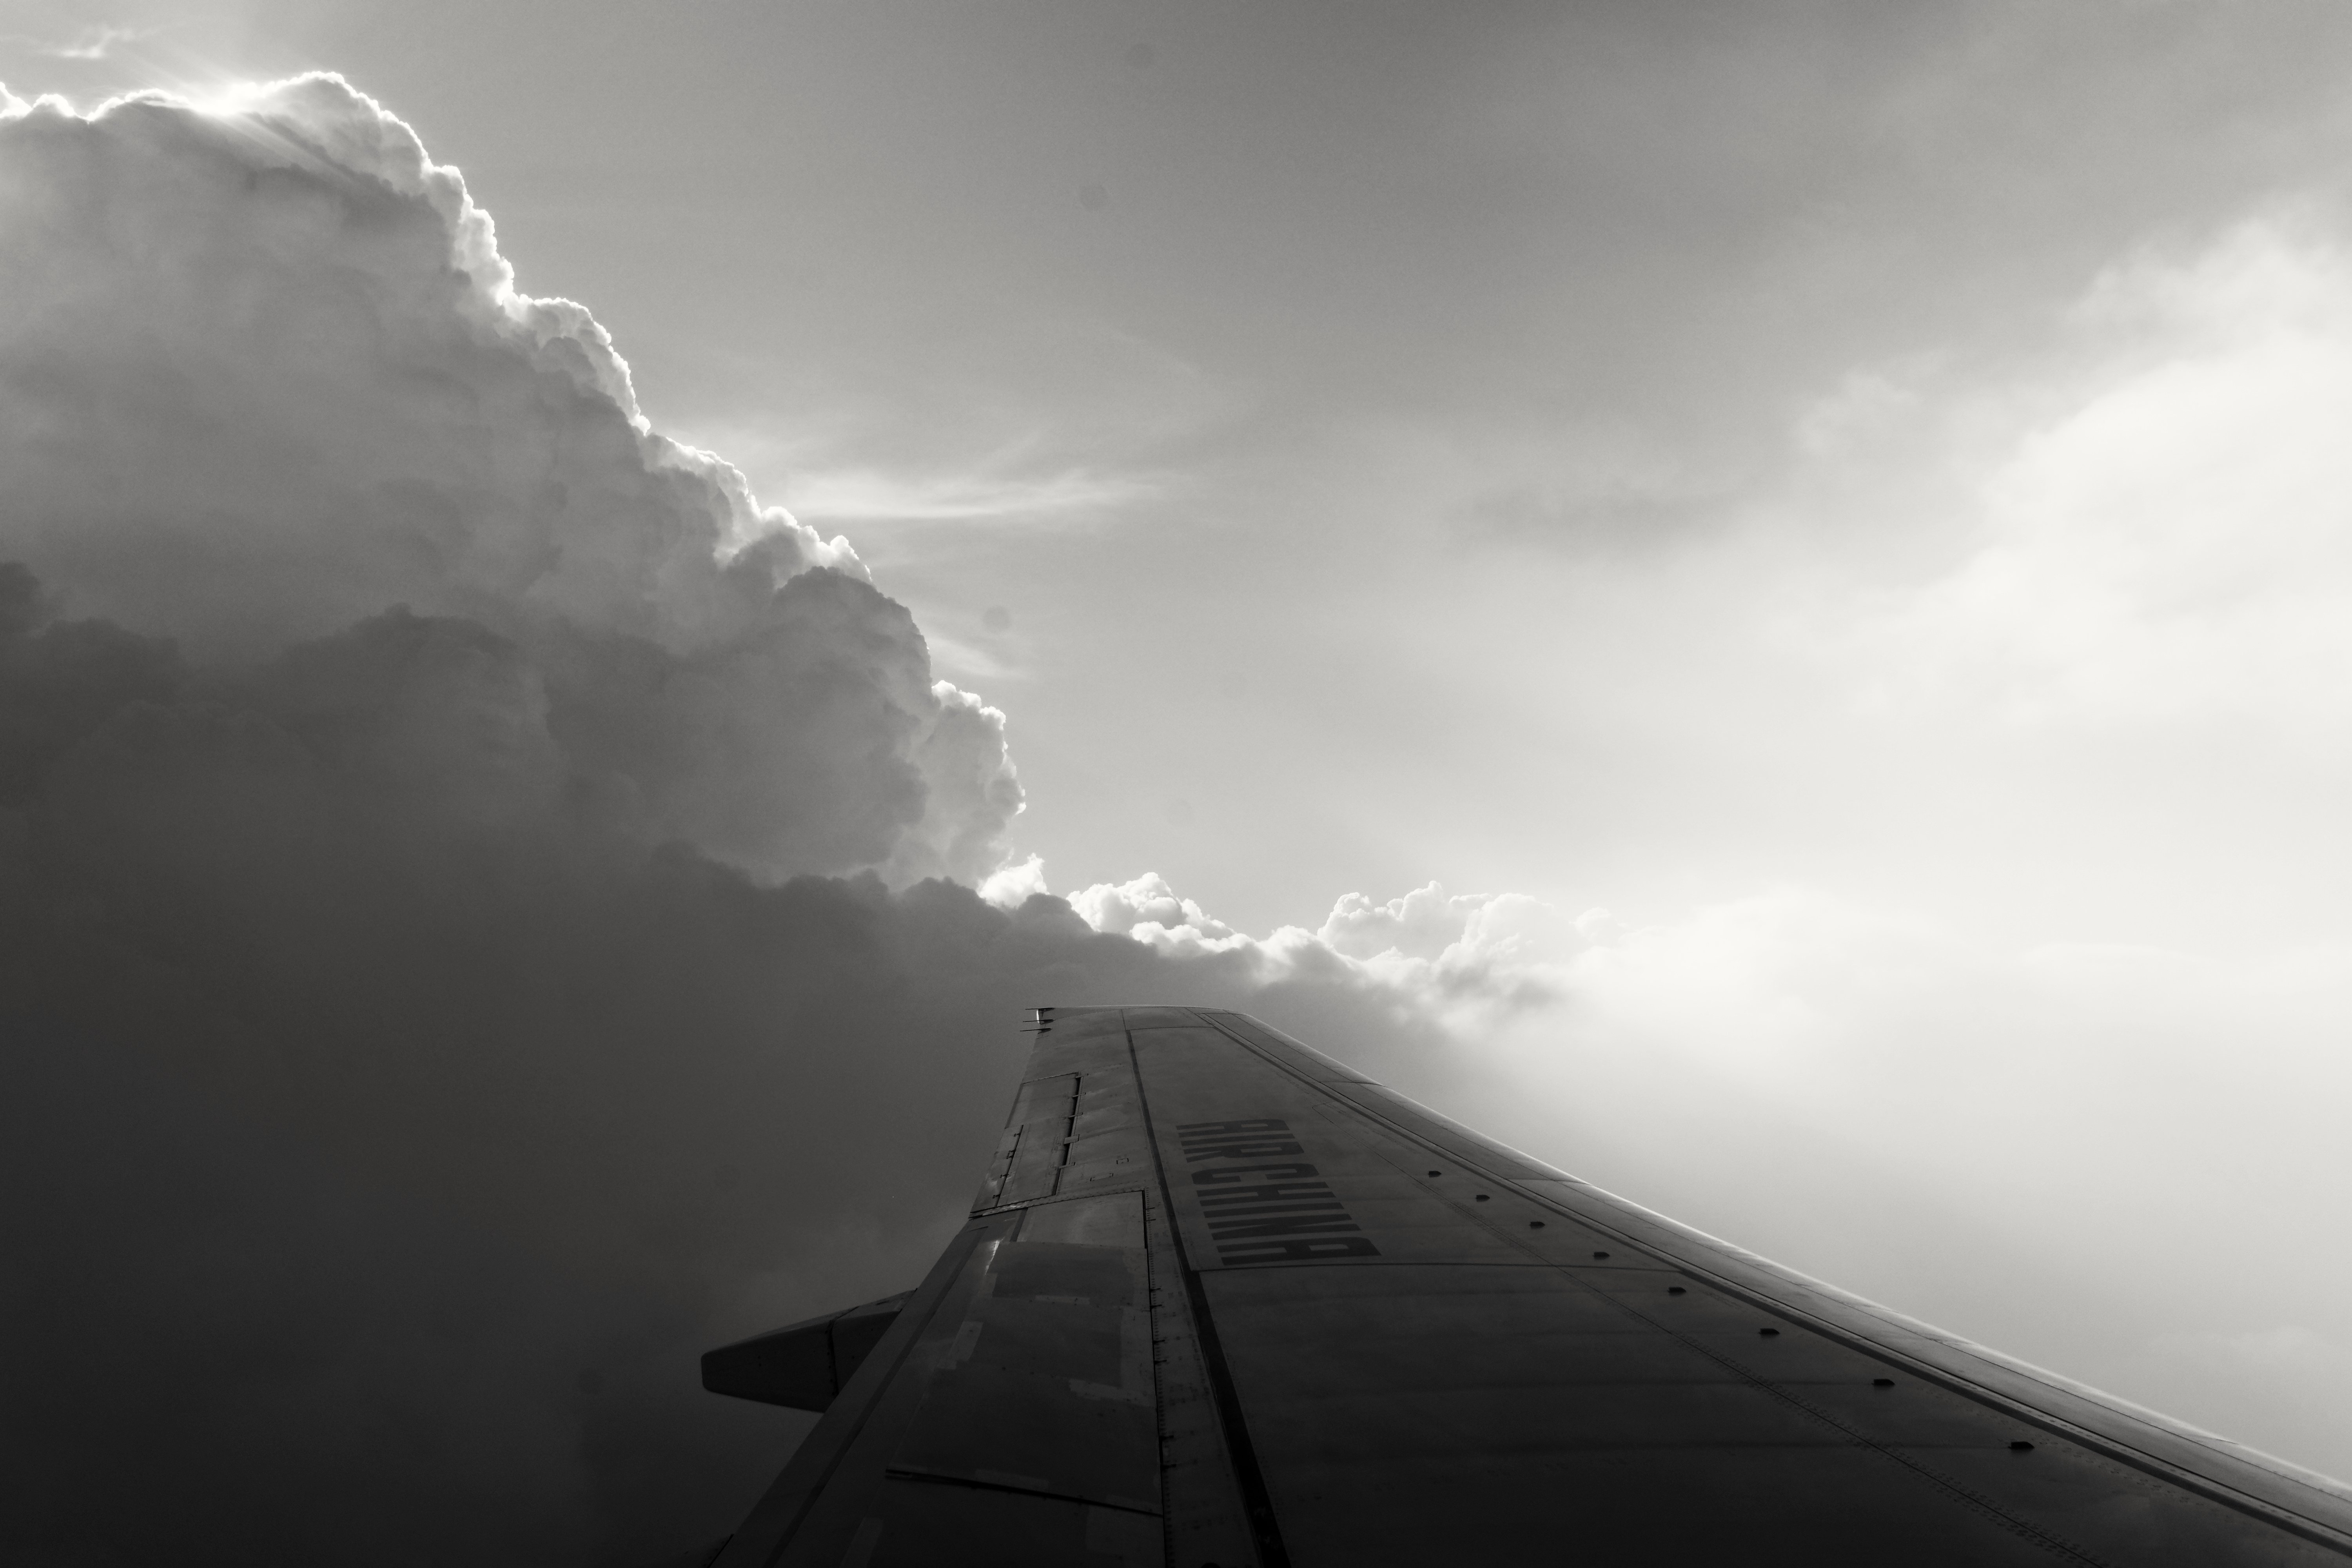
landscape, nature, horizon, cloud, black and white, sky, fog, mist, sunlight, wave, wind, dawn, atmosphere, weather, haze, darkness, monochrome, meteorological phenomenon, monochrome photography, atmospheric phenomenon, atmosphere of earth